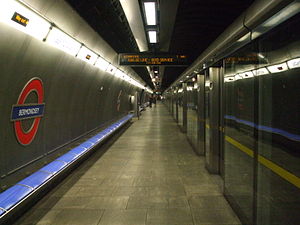
Jubilee line / Stationer
Jubilee line er en London Underground-bane, i Storbritannien. Den er anlagt i to store etaper – den første til Charing Cross i det centrale London, og den senere forlængelse, fra 1999, til Stratford i Østlondon. De seneste stationer er større og har specielle sikkerhedsfaciliteter, begge dele forsøg på at fremtidssikre banen. Efter sin forlængelse til Østlondon, der betjener områder tidligere dårligt forbundet til Underground-netværket, har banen haft en enorm vækst i passagertal og er i øjeblikket den tredje travleste i netværket med over 213 millioner passagerer pr. år. 13 af de 27 stationer er underjordiske.